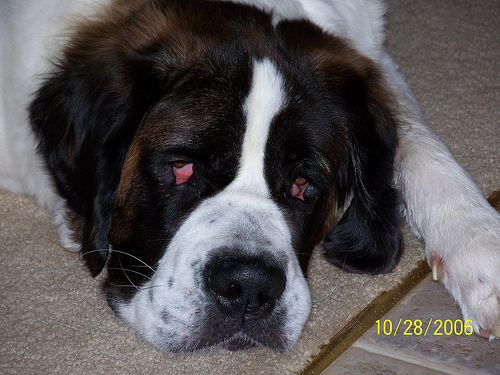
Animal: dog
Breed: saint_bernard